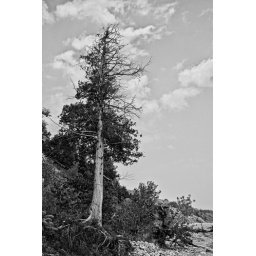
A dying pine tree along Lake Michigans shore in Lion's Den Gorge Nature Preserve in Grafton, WI.